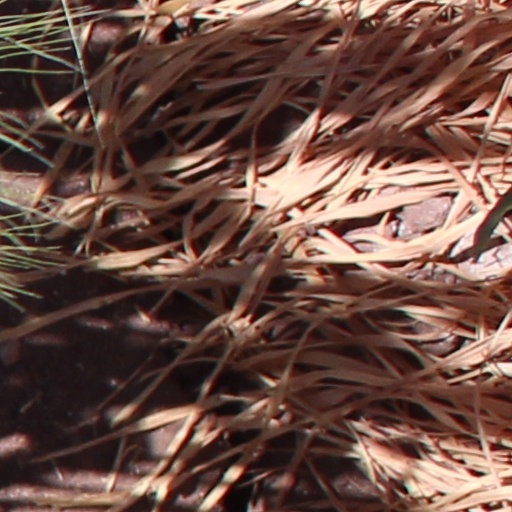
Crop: wheat